Don Megson

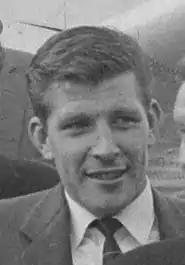
Megson in 1963

Donald Harry Megson (12 June 1936 – March 2023) was an English footballer and football manager. He is regarded as one of Sheffield Wednesday's greatest servants.